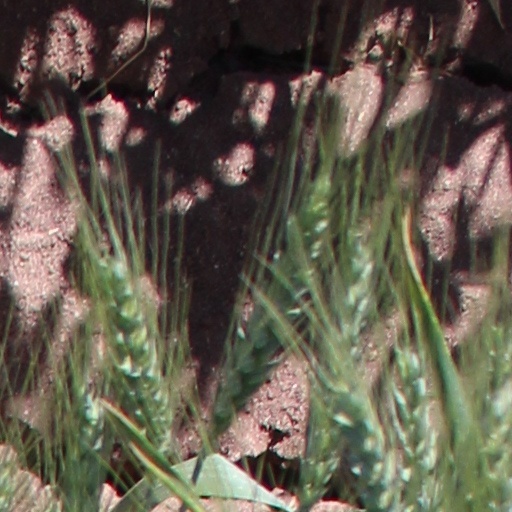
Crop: wheat